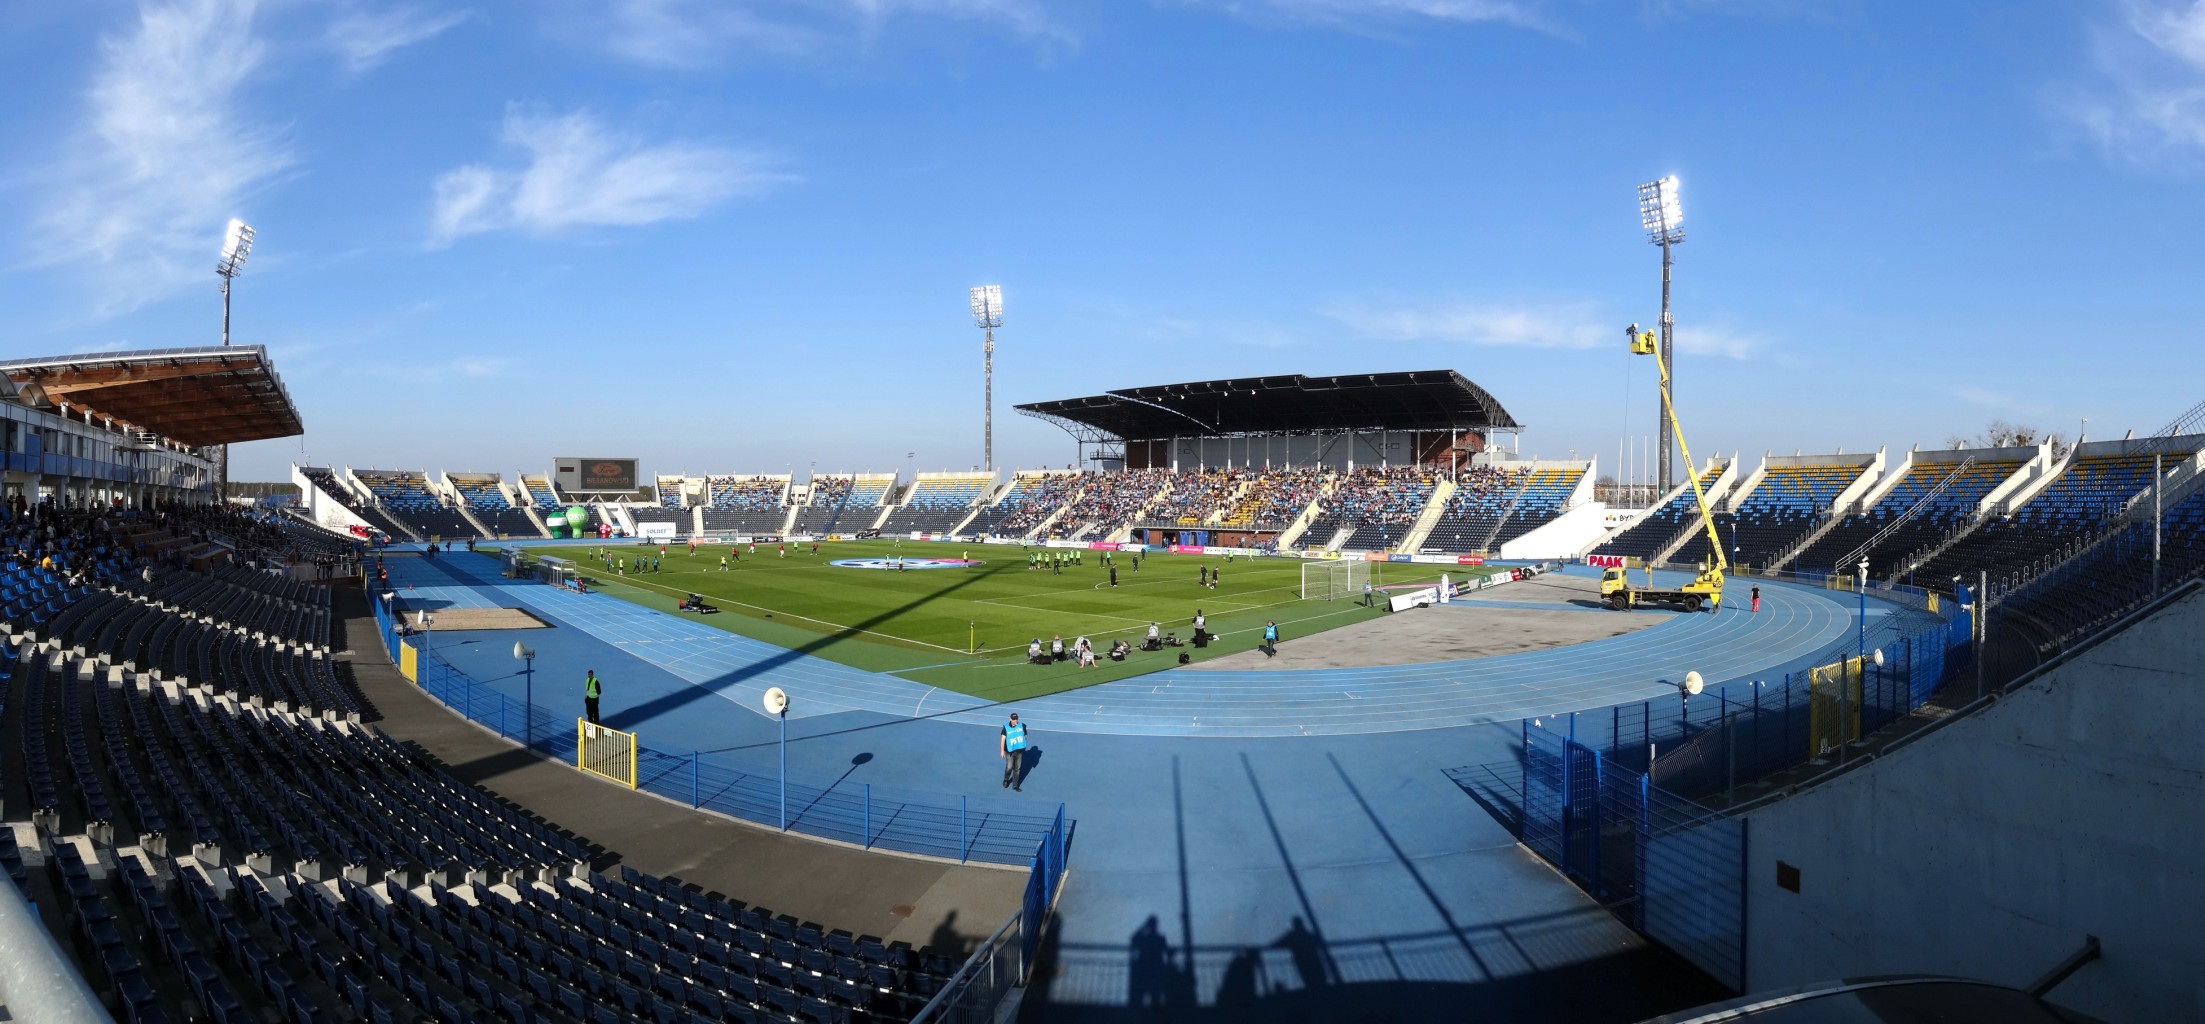
structure, field, panorama, stadium, baseball field, competition, arena, sports, event, venue, baseball park, bydgoszcz, geographical feature, sport venue, soccer specific stadium, music venue, zawisza stadion